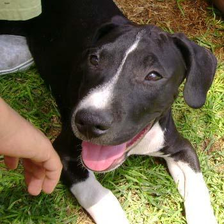
Species: dog
Breed: american pit bull terrier